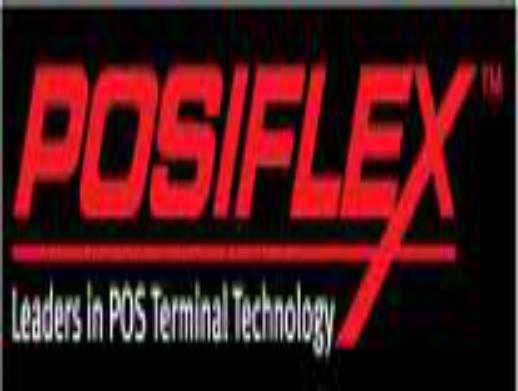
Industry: Others